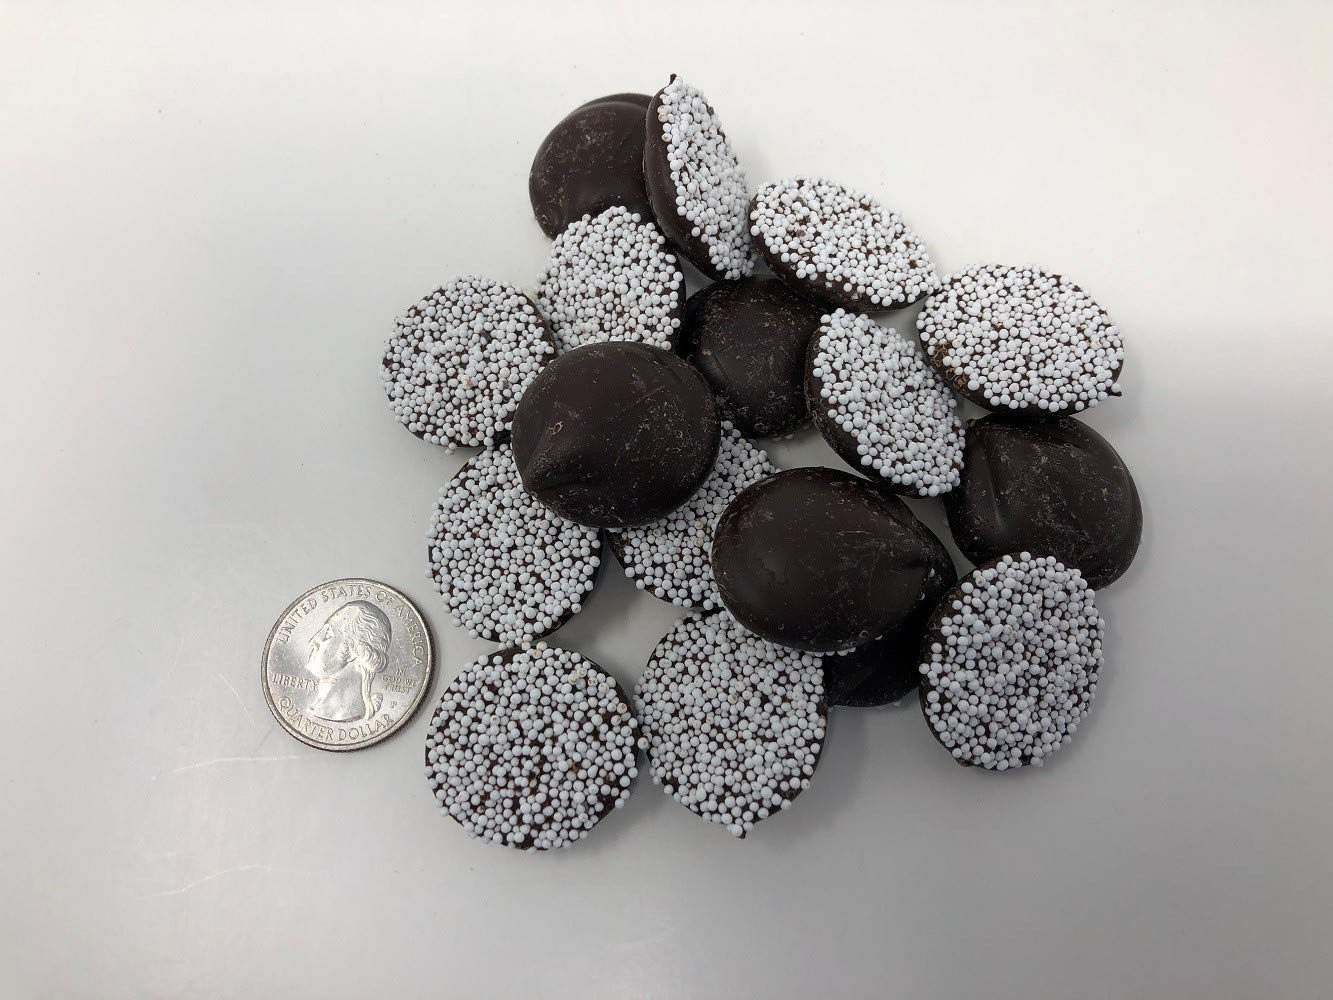
Item Name: Gourmet Nonpareils Dark Chocolate Candy nonpareil 1 pound
Product Description: Dark Chocolate Nonpareils (White Seeds). A round, dark chocolate drop with white candy seeds on top that measures approx. 1-3/8 inch in diameter. These have a delicious homemade taste!! This listing is for a 1 pound package of gourmet dark chocolate nonpareils.
Value: 16.0
Unit: Ounce

Price: 24.95